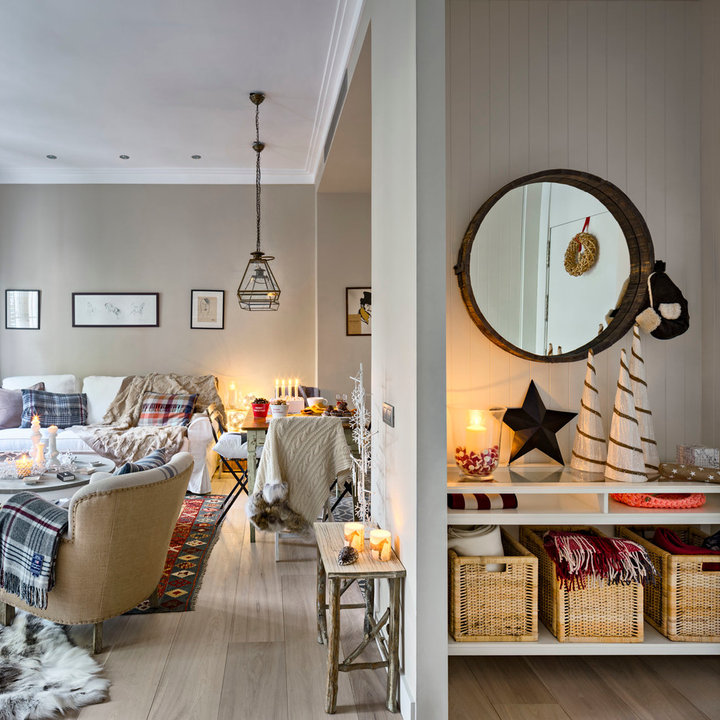
Style: Scandinavian